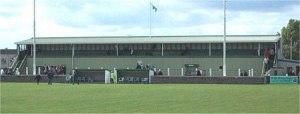
Cet article présente une liste des principaux stades de football en Écosse. Bien que destinés au football, il n'est pas rare que ces stades accueillent aussi d'autres sports mais aussi des courses de lévriers, des courses de speedway et de stock-car et des concerts.